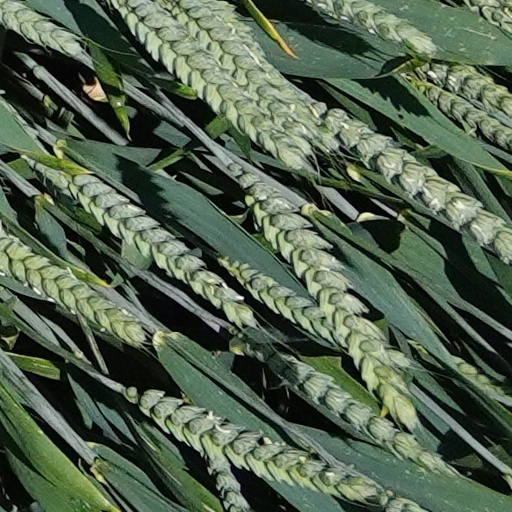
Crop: wheat